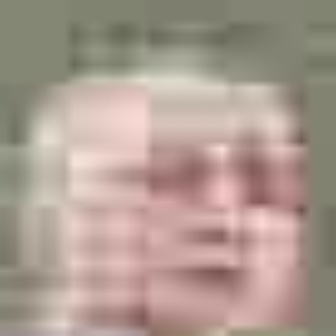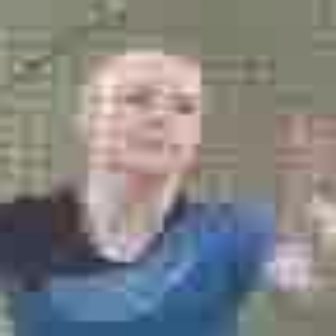
  Please identify the target specified by the bounding box [64,111,291,333] in the first image and locate it in the second image. Return the coordinates in [x_min,y_min,x_max,y_max] format.
Answer: [97,69,205,176]